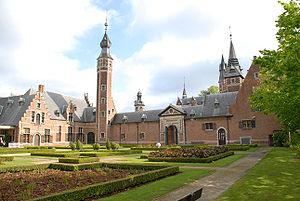
Musée de l'Orfèvrerie Sterckshof, nouvelle photo
Le château de Sterckshof est situé dans le district de Deurne à Anvers en Belgique. Il abrite le Musée de l'orfèvrerie Sterckshof de la province d'Anvers. Construit à l'emplacement d'un ancien château ou d'une ancienne demeure, le bâtiment actuel est issu d'une rénovation des années 1920.